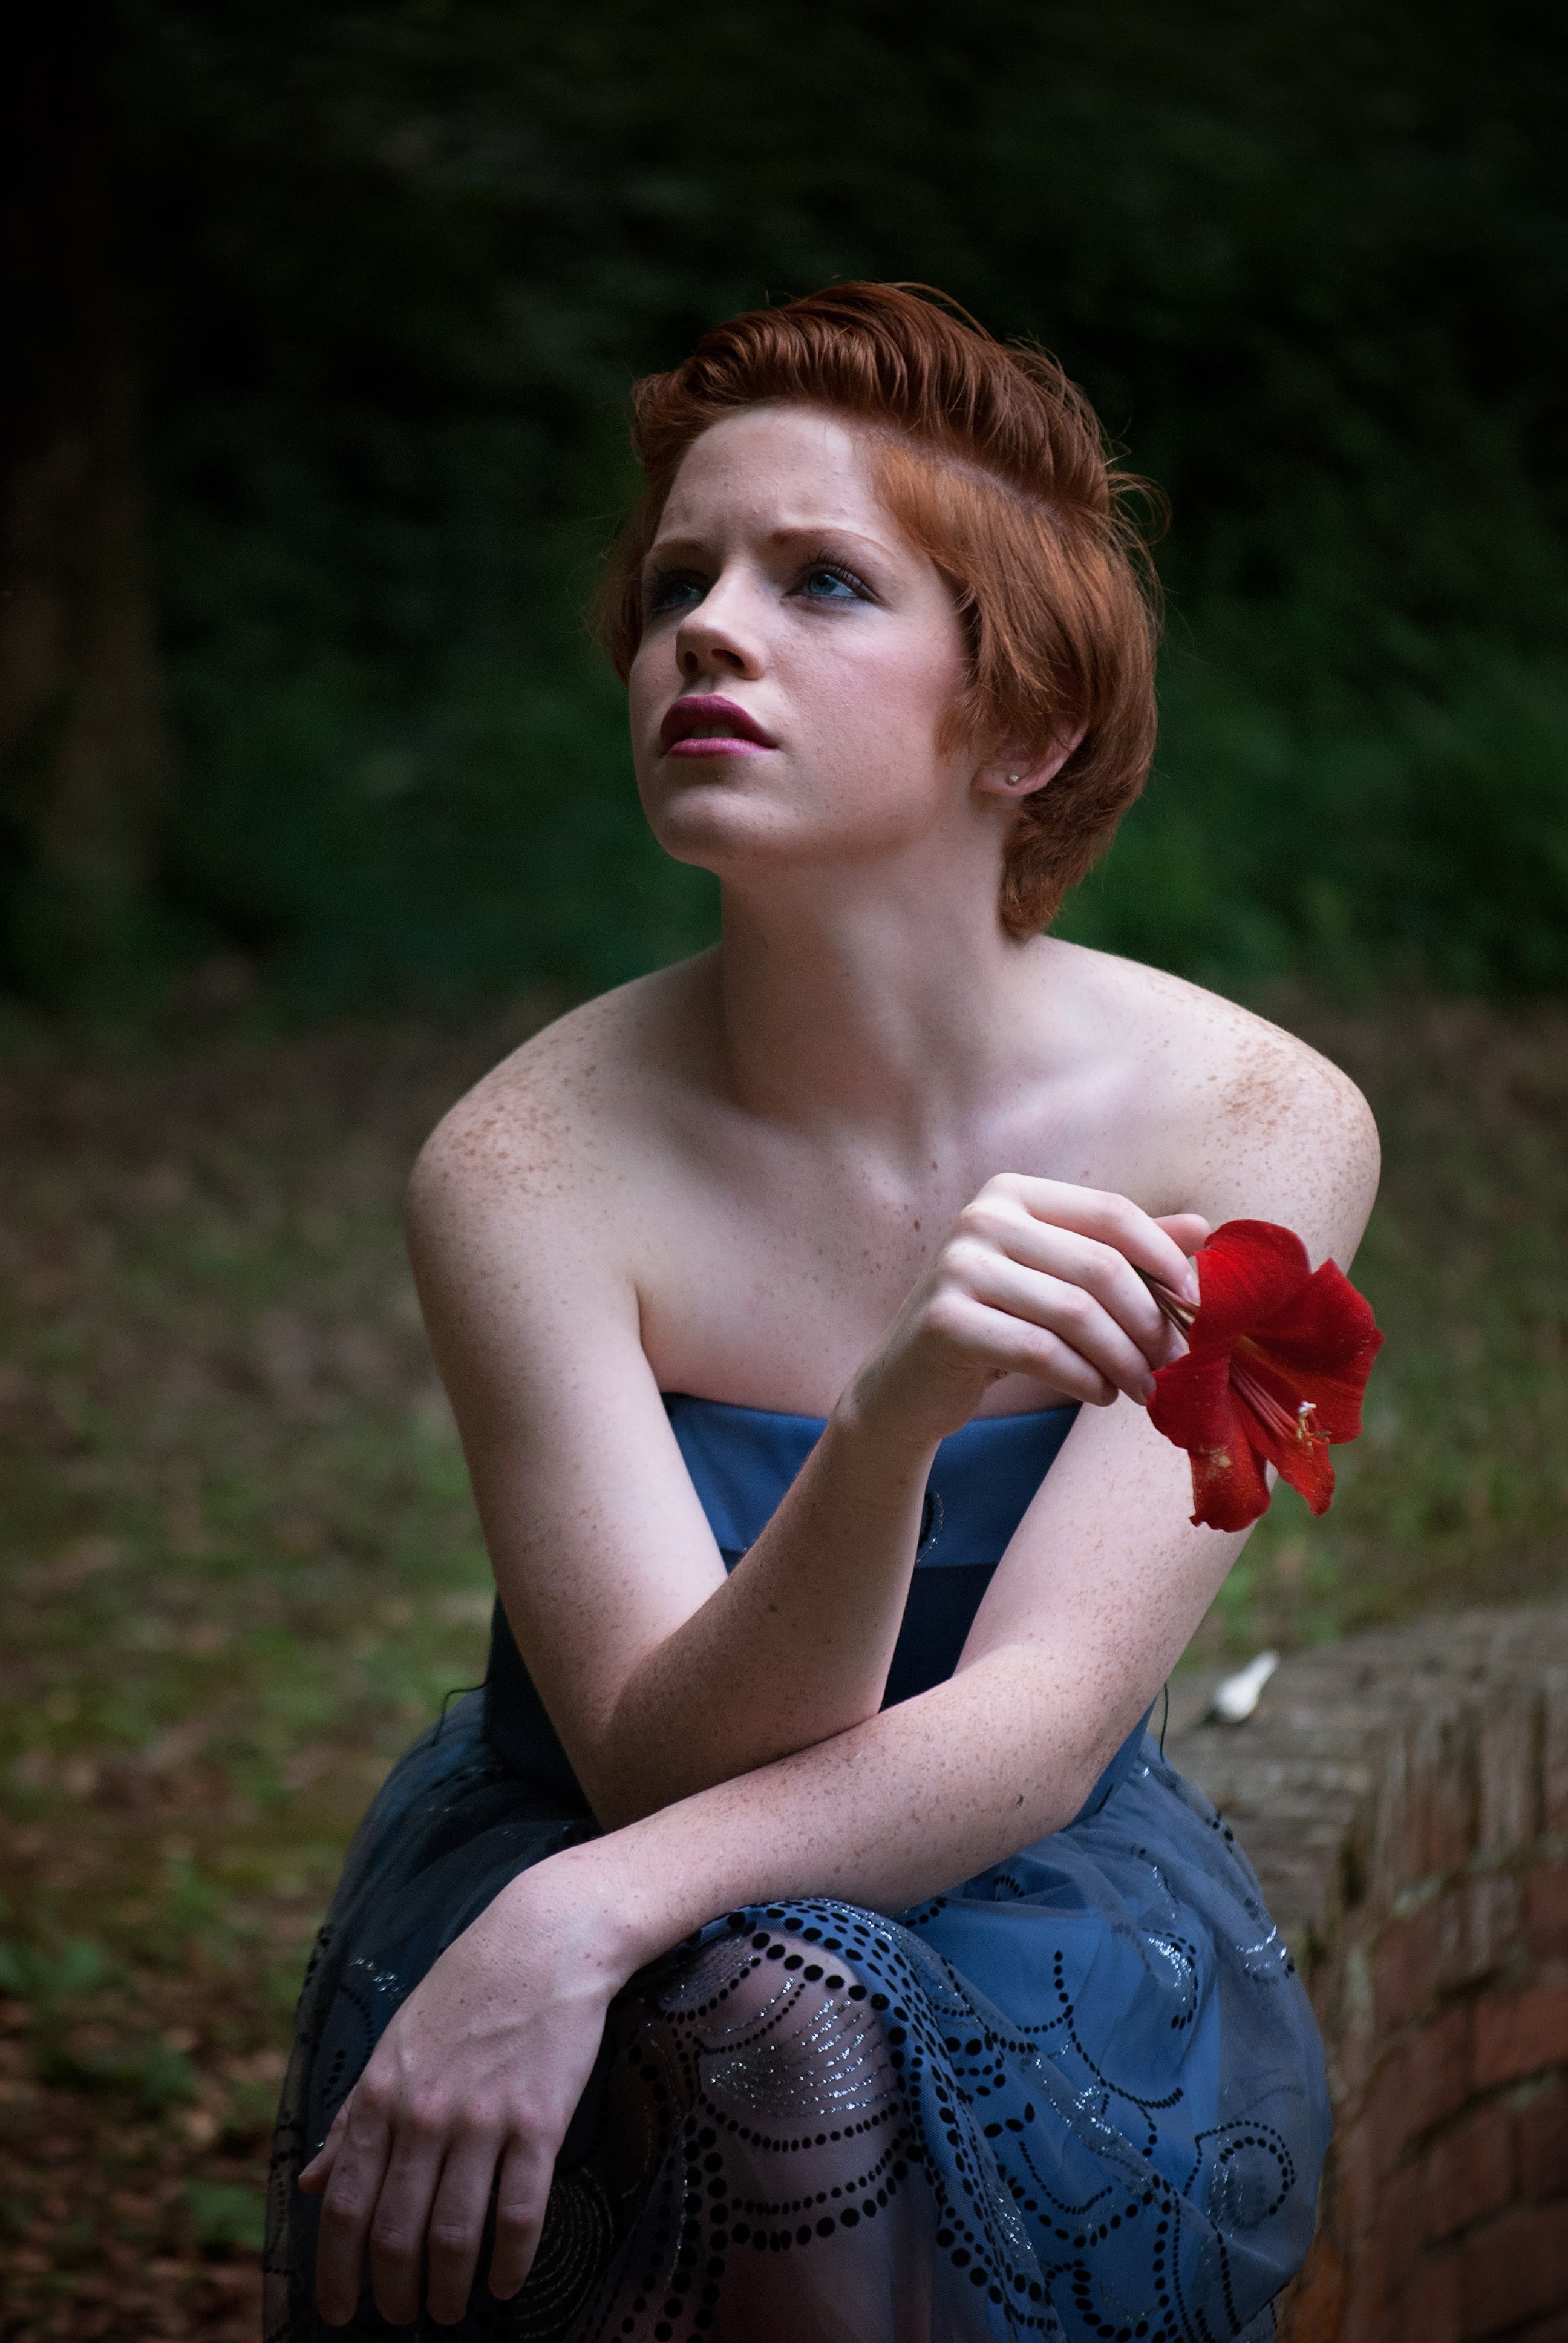
person, girl, woman, hair, photography, flower, cute, female, portrait, model, young, sitting, fashion, clothing, lady, teenager, long hair, outdoors, face, dress, eye, photograph, pose, redhead, beauty, beautiful, blond, teen, attractive, photo shoot, looking away, brown hair, portrait photography, human positions, art model